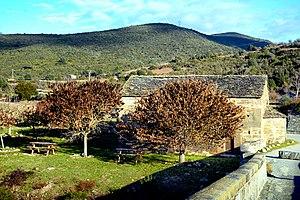
La Pieve San Ghjuvanni du Ponte a u Larice est un édifice religieux médiéval situé sur le territoire de la commune d’ Altiani dans le département de Haute-Corse.